Coal mining in Mexico

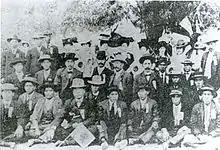
Japanese immigrant laborers circa 1910, here at the copper mine of Cananea, Sonora

Between 1901 and 1907, some 11,000 Japanese and Okinawan workers immigrated to Mexico, under contracts with immigration companies. (Mexico had been the first nation to diplomatically recognize Japan in 1888.) The Kunimoto Imin Gaisha sent 1,242 workers to Fuentes and Las Esperanzas, for example, and the Toyo Imin Gaisha sent hundreds more to Las Esperanzas, along with thousands more into unrelated industries. These workers normally had four-year contracts to work ten hours a day, six days a week.